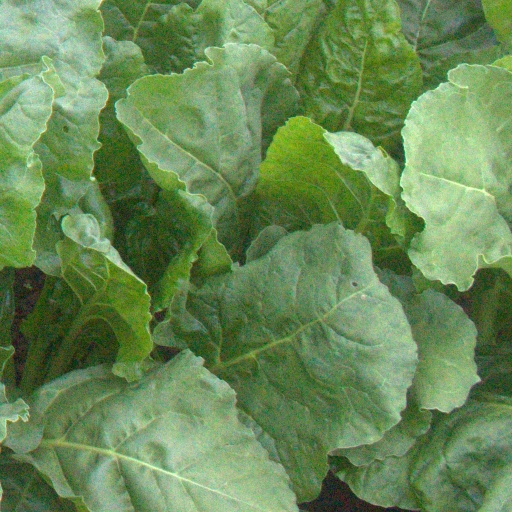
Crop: sugar beet